Shi Yan Ming

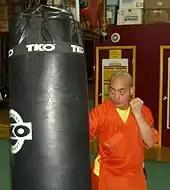
Shi's punches can exert up to of force.

According to "The New York Times", as a young monk, Shi Yan Ming learned to break rocks with his skull, deflect blades with his skin, and sleep while hanging upside down from a tree branch. By the age of 17, according to "Time" magazine and "The New Yorker", he could deflect the tip of a spear with his neck, sleep standing on one leg, and dangle a 50-pound (23 kg) weight from his scrotum, a practice that helped train him to withstand a full-force blow to the groin. According to accounts in "Time" and "The New Yorker", Shi could also lick red-hot iron shovels and fly aboveground upside down in full splits, though video record of these feats are not in circulation. In a 2005 Discovery Channel profile, Shi stated that since being taken by his parents to the Shaolin Temple, he had never experienced any health problems as he did as an infant, and has never been sick.